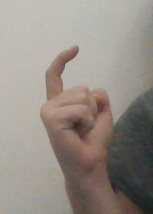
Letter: ra